Lisa's First Word

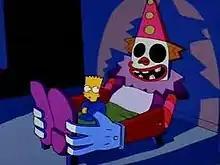
Young Bart in his clown bed, poorly constructed by Homer

Inspired by an event in "The Simpsons" writer Mike Reiss' childhood, young Bart does not want to give up sleeping in the crib to make way for his newborn sister. Noticing Bart's affection for Krusty the Clown but unable to afford a professionally built Krusty-themed bed, Homer decides to build a clown-themed bed himself to please his son. However, because of Homer's poor handicraft skills, the bed takes on an ominous appearance and frightens Bart, especially in his darkened bedroom. In his first night in the new bed, far from "laughing himself to sleep", Bart imagines that the face on the headboard of the bed comes to life, intoning with evil glee, "if you should die before you wake...", before bursting into evil cackling.